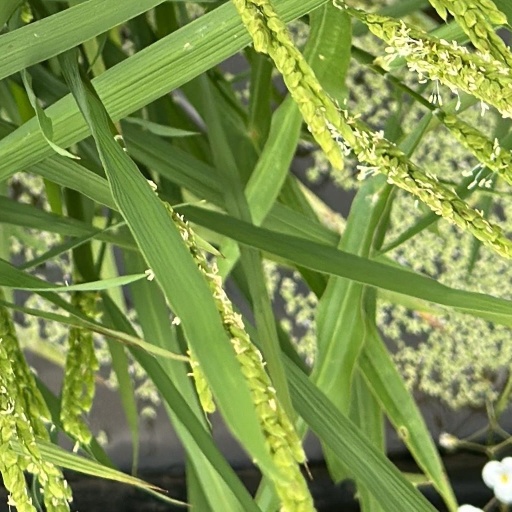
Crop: rice